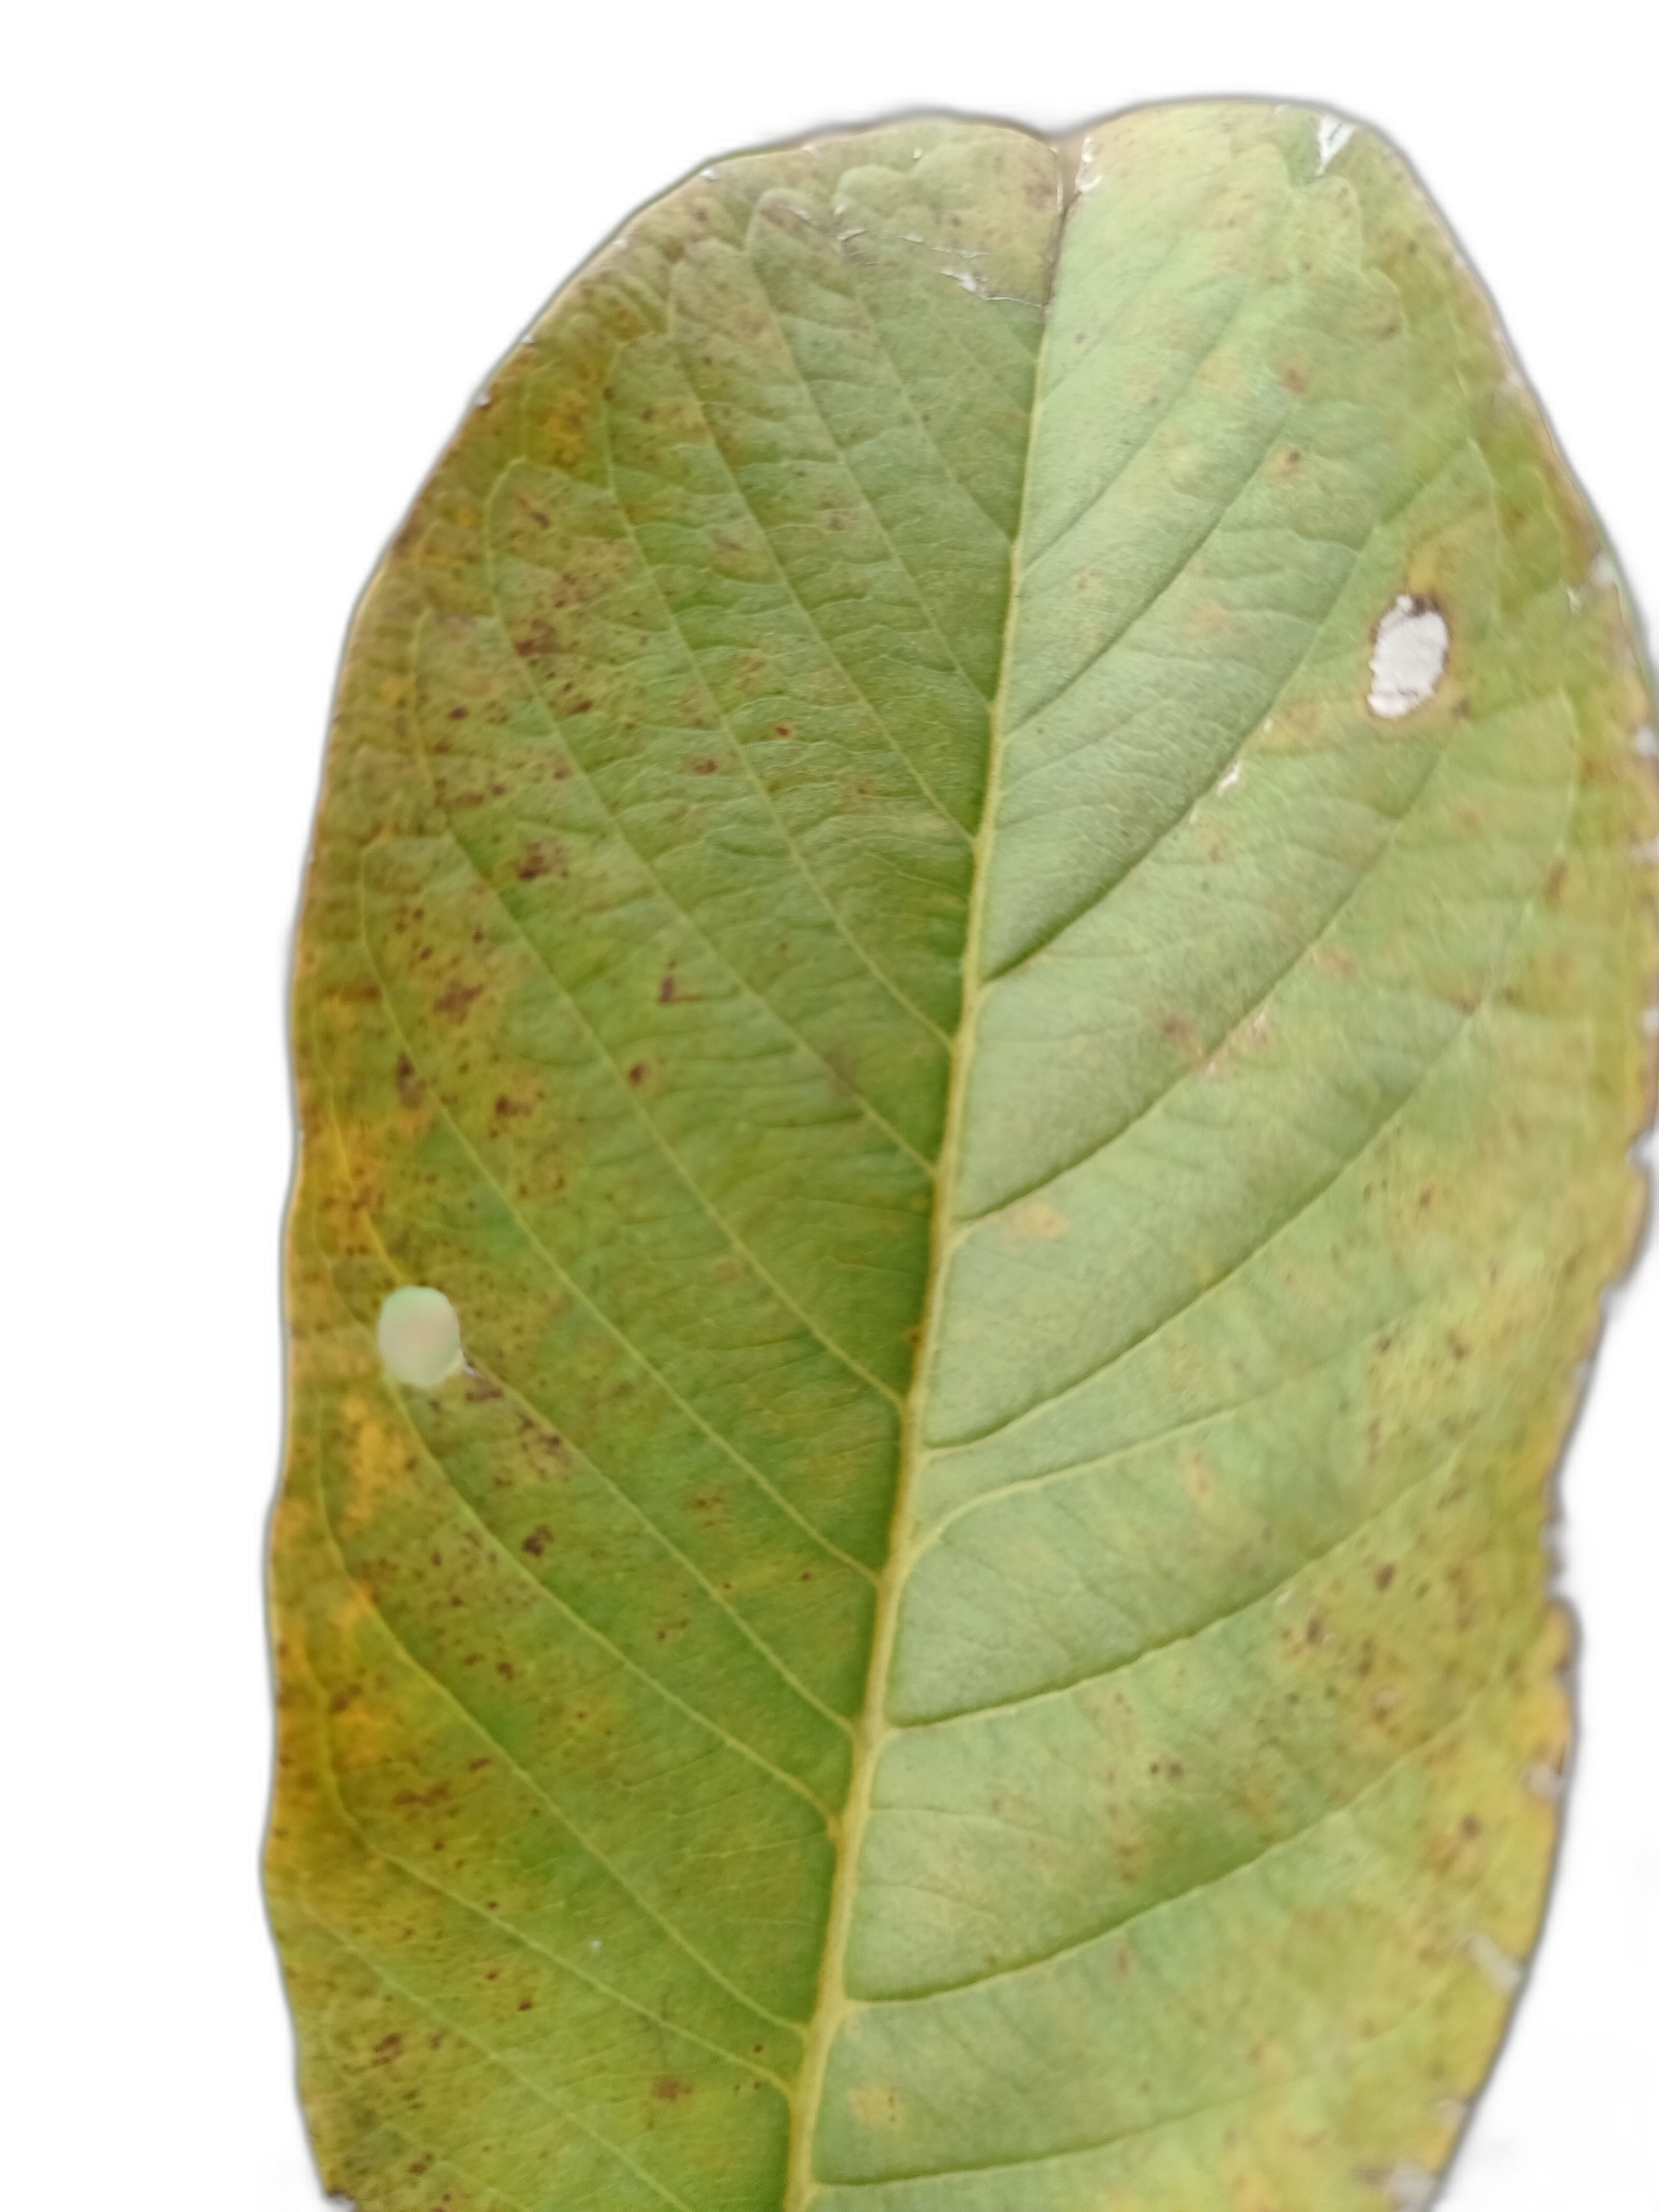
Plant part: leaf
Disease: Rust